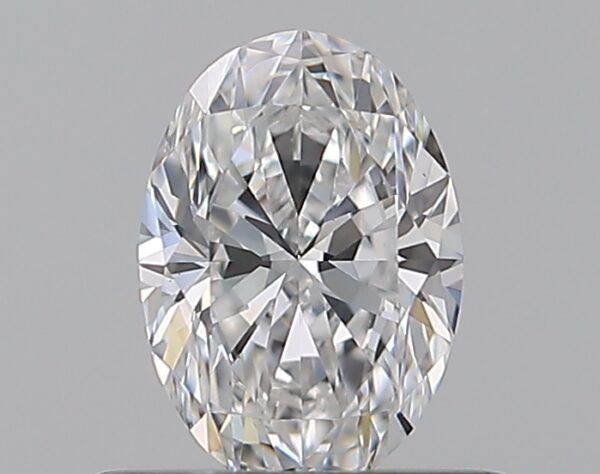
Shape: oval
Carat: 0.5
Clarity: VS2
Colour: E
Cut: EX
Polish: EX
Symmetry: VG
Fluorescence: N
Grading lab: GIA
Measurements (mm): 6.24 x 4.35 x 2.76